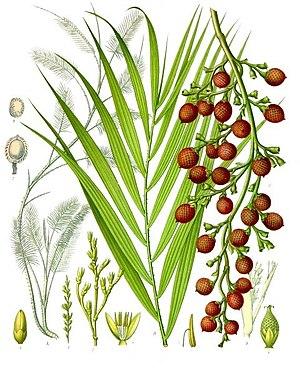
Le sang-dragon ou sang-de-dragon est une substance résineuse rougeâtre produite par diverses espèces végétales, utilisée depuis l'Antiquité gréco-romaine comme matière médicale et comme substance colorante. Son usage se répand avec l'extension de la pharmacologie européenne, arabe et même chinoise, à une grande partie du monde, pendant presque deux millénaires.
Le palmier sang-dragon est une espèce de palmiers lianescents de la famille des Arecaceae. Ce palmier grimpant est originaire des régions tropicales du sud-est asiatique.
Le genre Daemonorops regroupe une centaine d'espèces de palmiers grimpants épineux de la famille des Arécacées originaires des régions tropicales d'Asie allant de l'est de l'Inde et du sud de la Chine, à travers toute l'Insulinde jusqu'à la Nouvelle-Guinée.